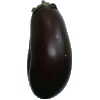
Label: Eggplant 1